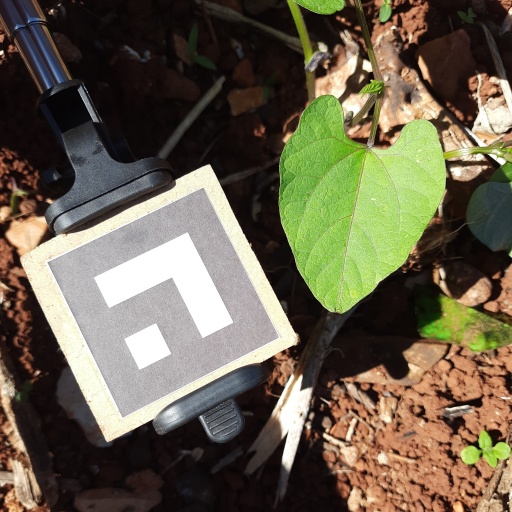
Observations: flat surface, no eating holes, under sunlight